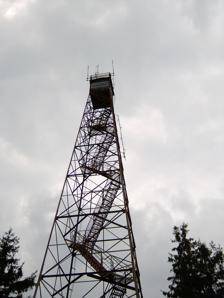
Building: Olson Observation Tower
Country: United States of America
Year built: 1963
Fire towers in Monongahela National Forest Olson Observation Tower Olson Observation Tower Location of Olson Observation Tower in West Virginia Location Tucker , West Virginia, United States Coordinates 39°06′24″N 79°36′12″W / 39.10667°N 79.60333°W / 39.10667; -79.60333 Elevation 3,736 ft (1,139 m) Website Olson Observation Tower Olson Observation Tower is one of the few remaining fire towers in Monongahela National Forest .  Olson is located at the southern end of Backbone Mountain northeast of Parsons in Tucker County , West Virginia . The southern end of Backbone Mountain is the site of West Virginia's first fire tower , originally built by the state in 1922. This tower was later given to Monongahela National Forest , which replaced it in 1963 with the current tower. The current tower is constructed of steel and features 133 steps leading to a cab on top.  While the cab is not open to the public, the entire walkway up to the top is accessible.  The tower provides 360-degree views of the surrounding area including the Cheat River watershed, Parsons , Blackwater Canyon , Canaan Mountain , Backbone Mountain and the Otter Creek Wilderness . Olson Tower is named after Ernst B. Olson in recognition of 28 years of fire control and conservation program service to Monongahela National Forest . Other facilities A small picnic area is located along Forest Route 717 near Olson Tower. Accessing Olson Tower Olson Tower is located at the end of FR 717, a spur from FR 18.  Both roads are gravel but can easily be traversed by normal passenger cars coming from U.S. Route 219 in the west.  While FR 18 provides excellent views of Blackwater Canyon east of FR 717, this section of the road is only traversable by high-clearance vehicles.  Passenger car travel is not recommended. See also Bickle Knob , site of another Monongahela National Forest observation tower Backbone Mountain Blackwater Canyon References